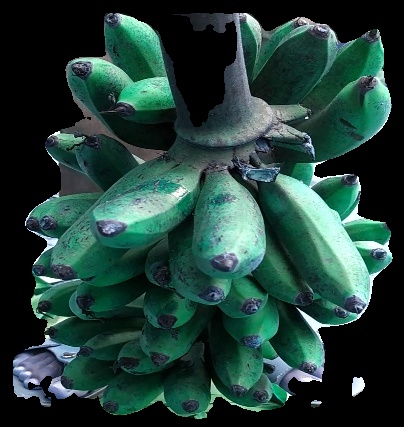
Variety: rasbale
Grade: grade3